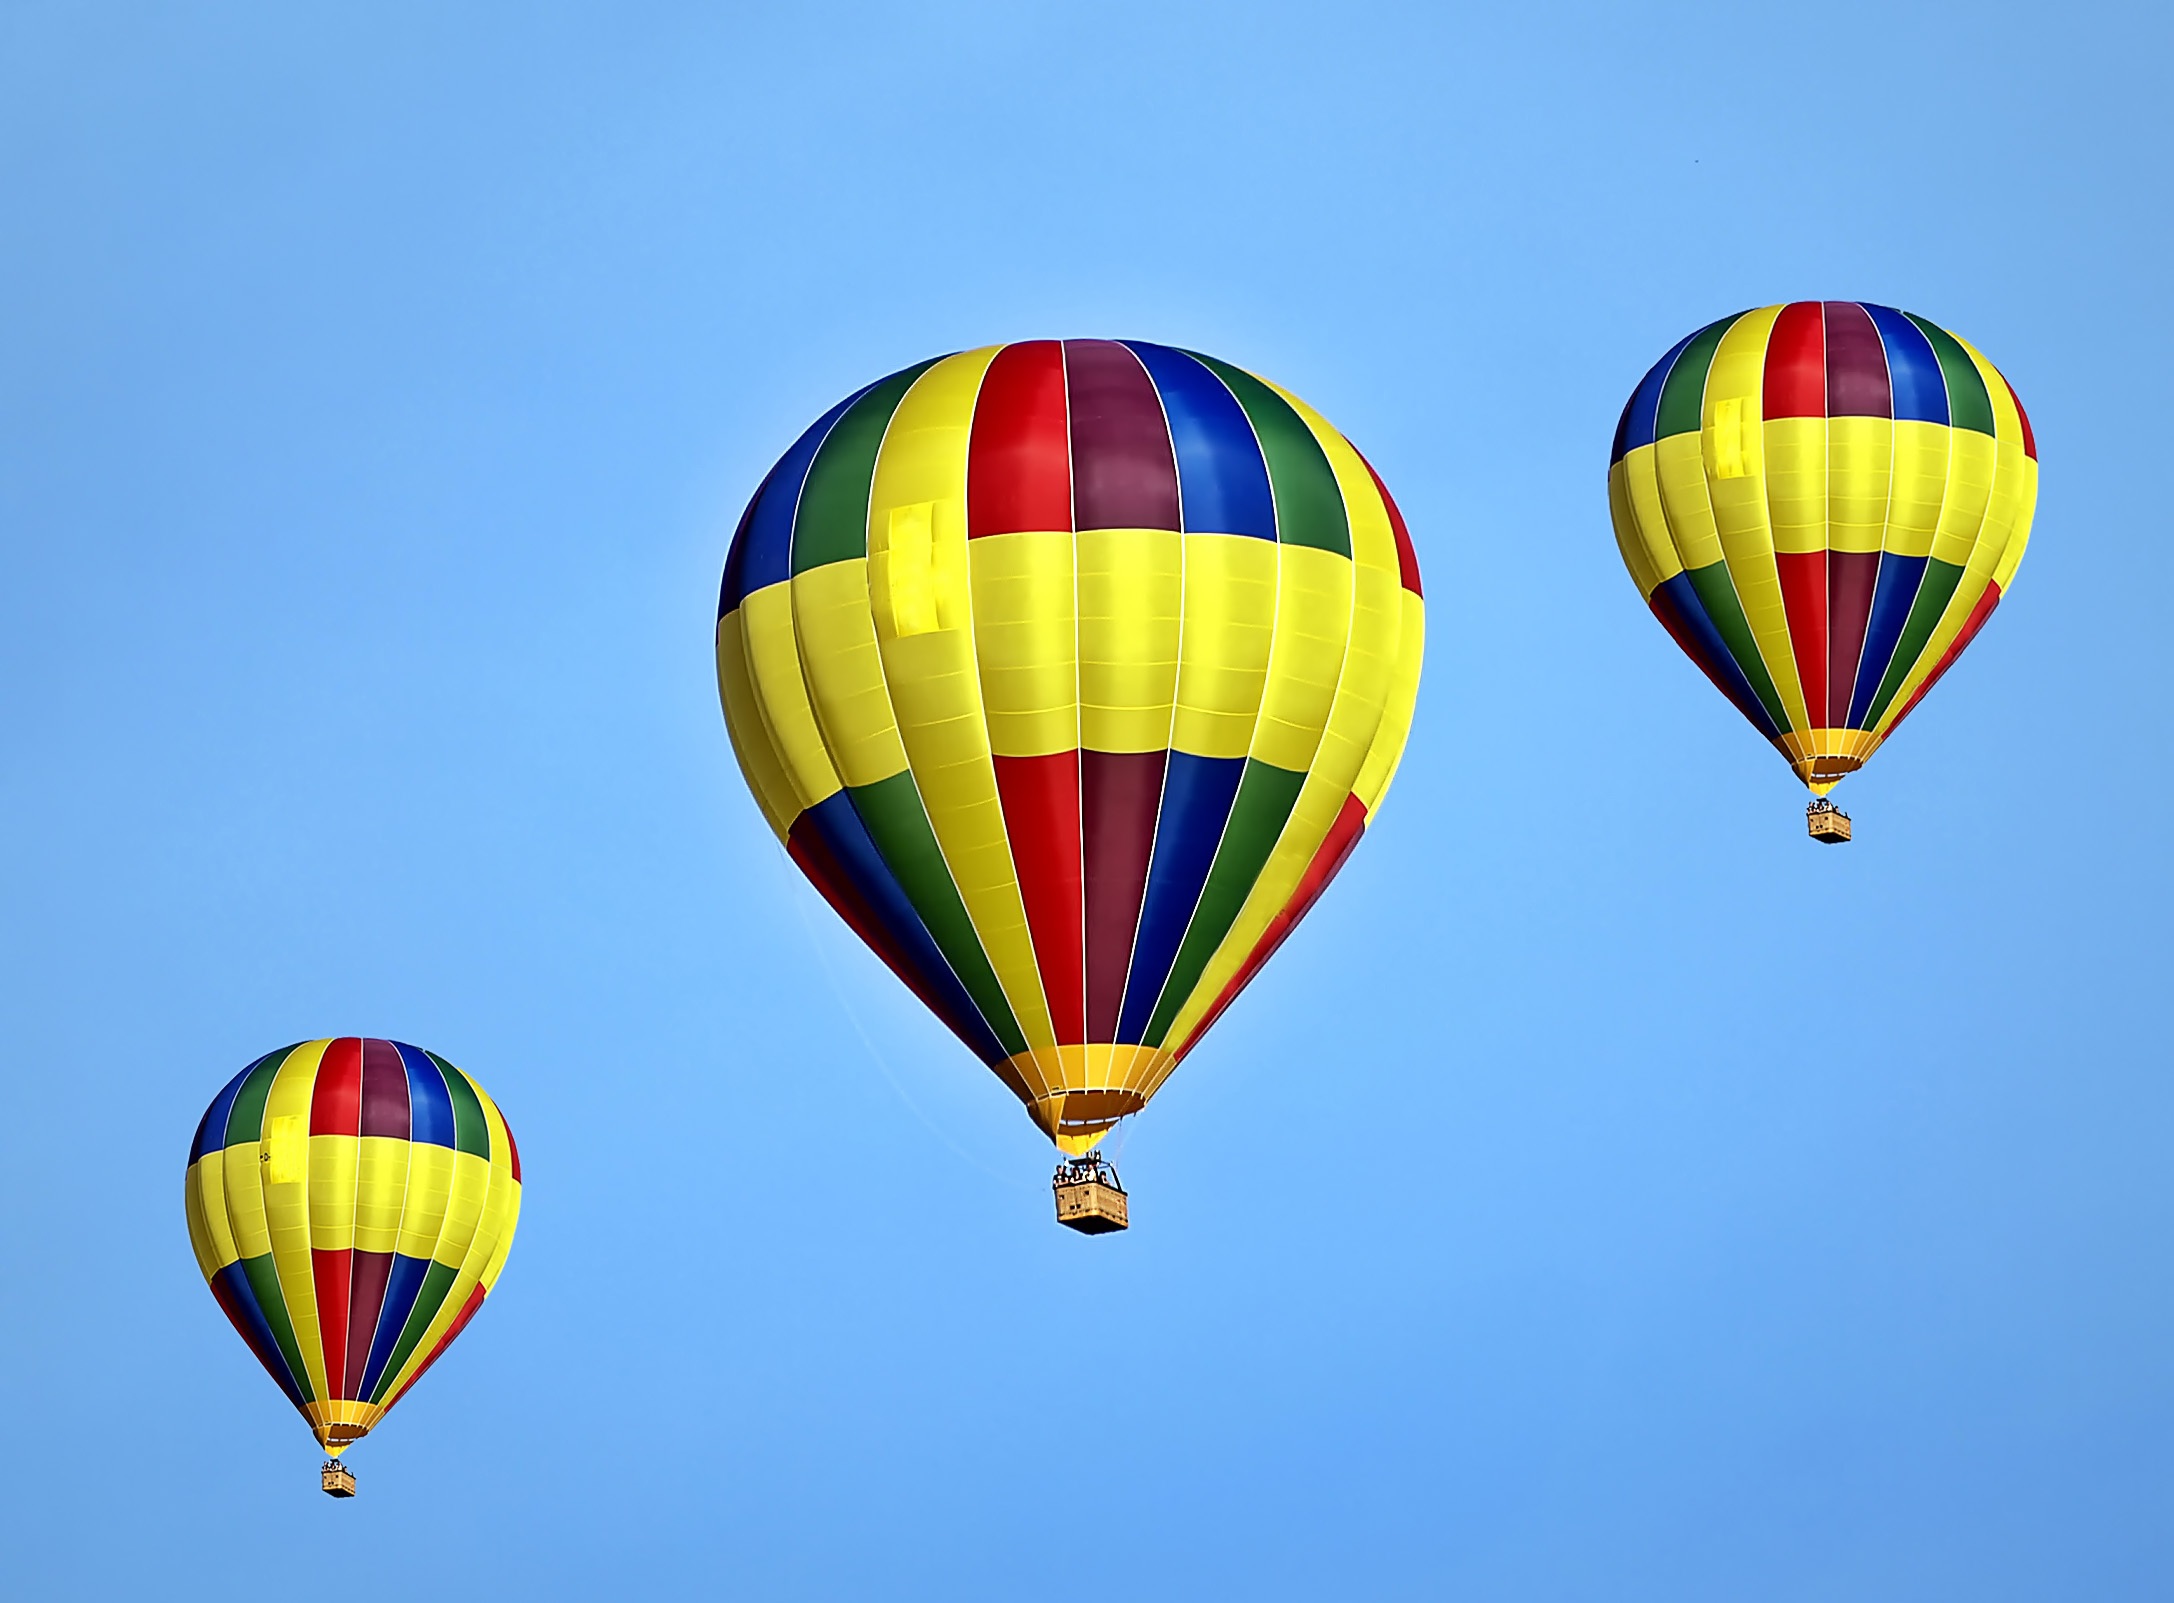
nature, wing, technology, balloon, hot air balloon, aircraft, live, vehicle, toy, hot air ballooning, atmosphere of earth